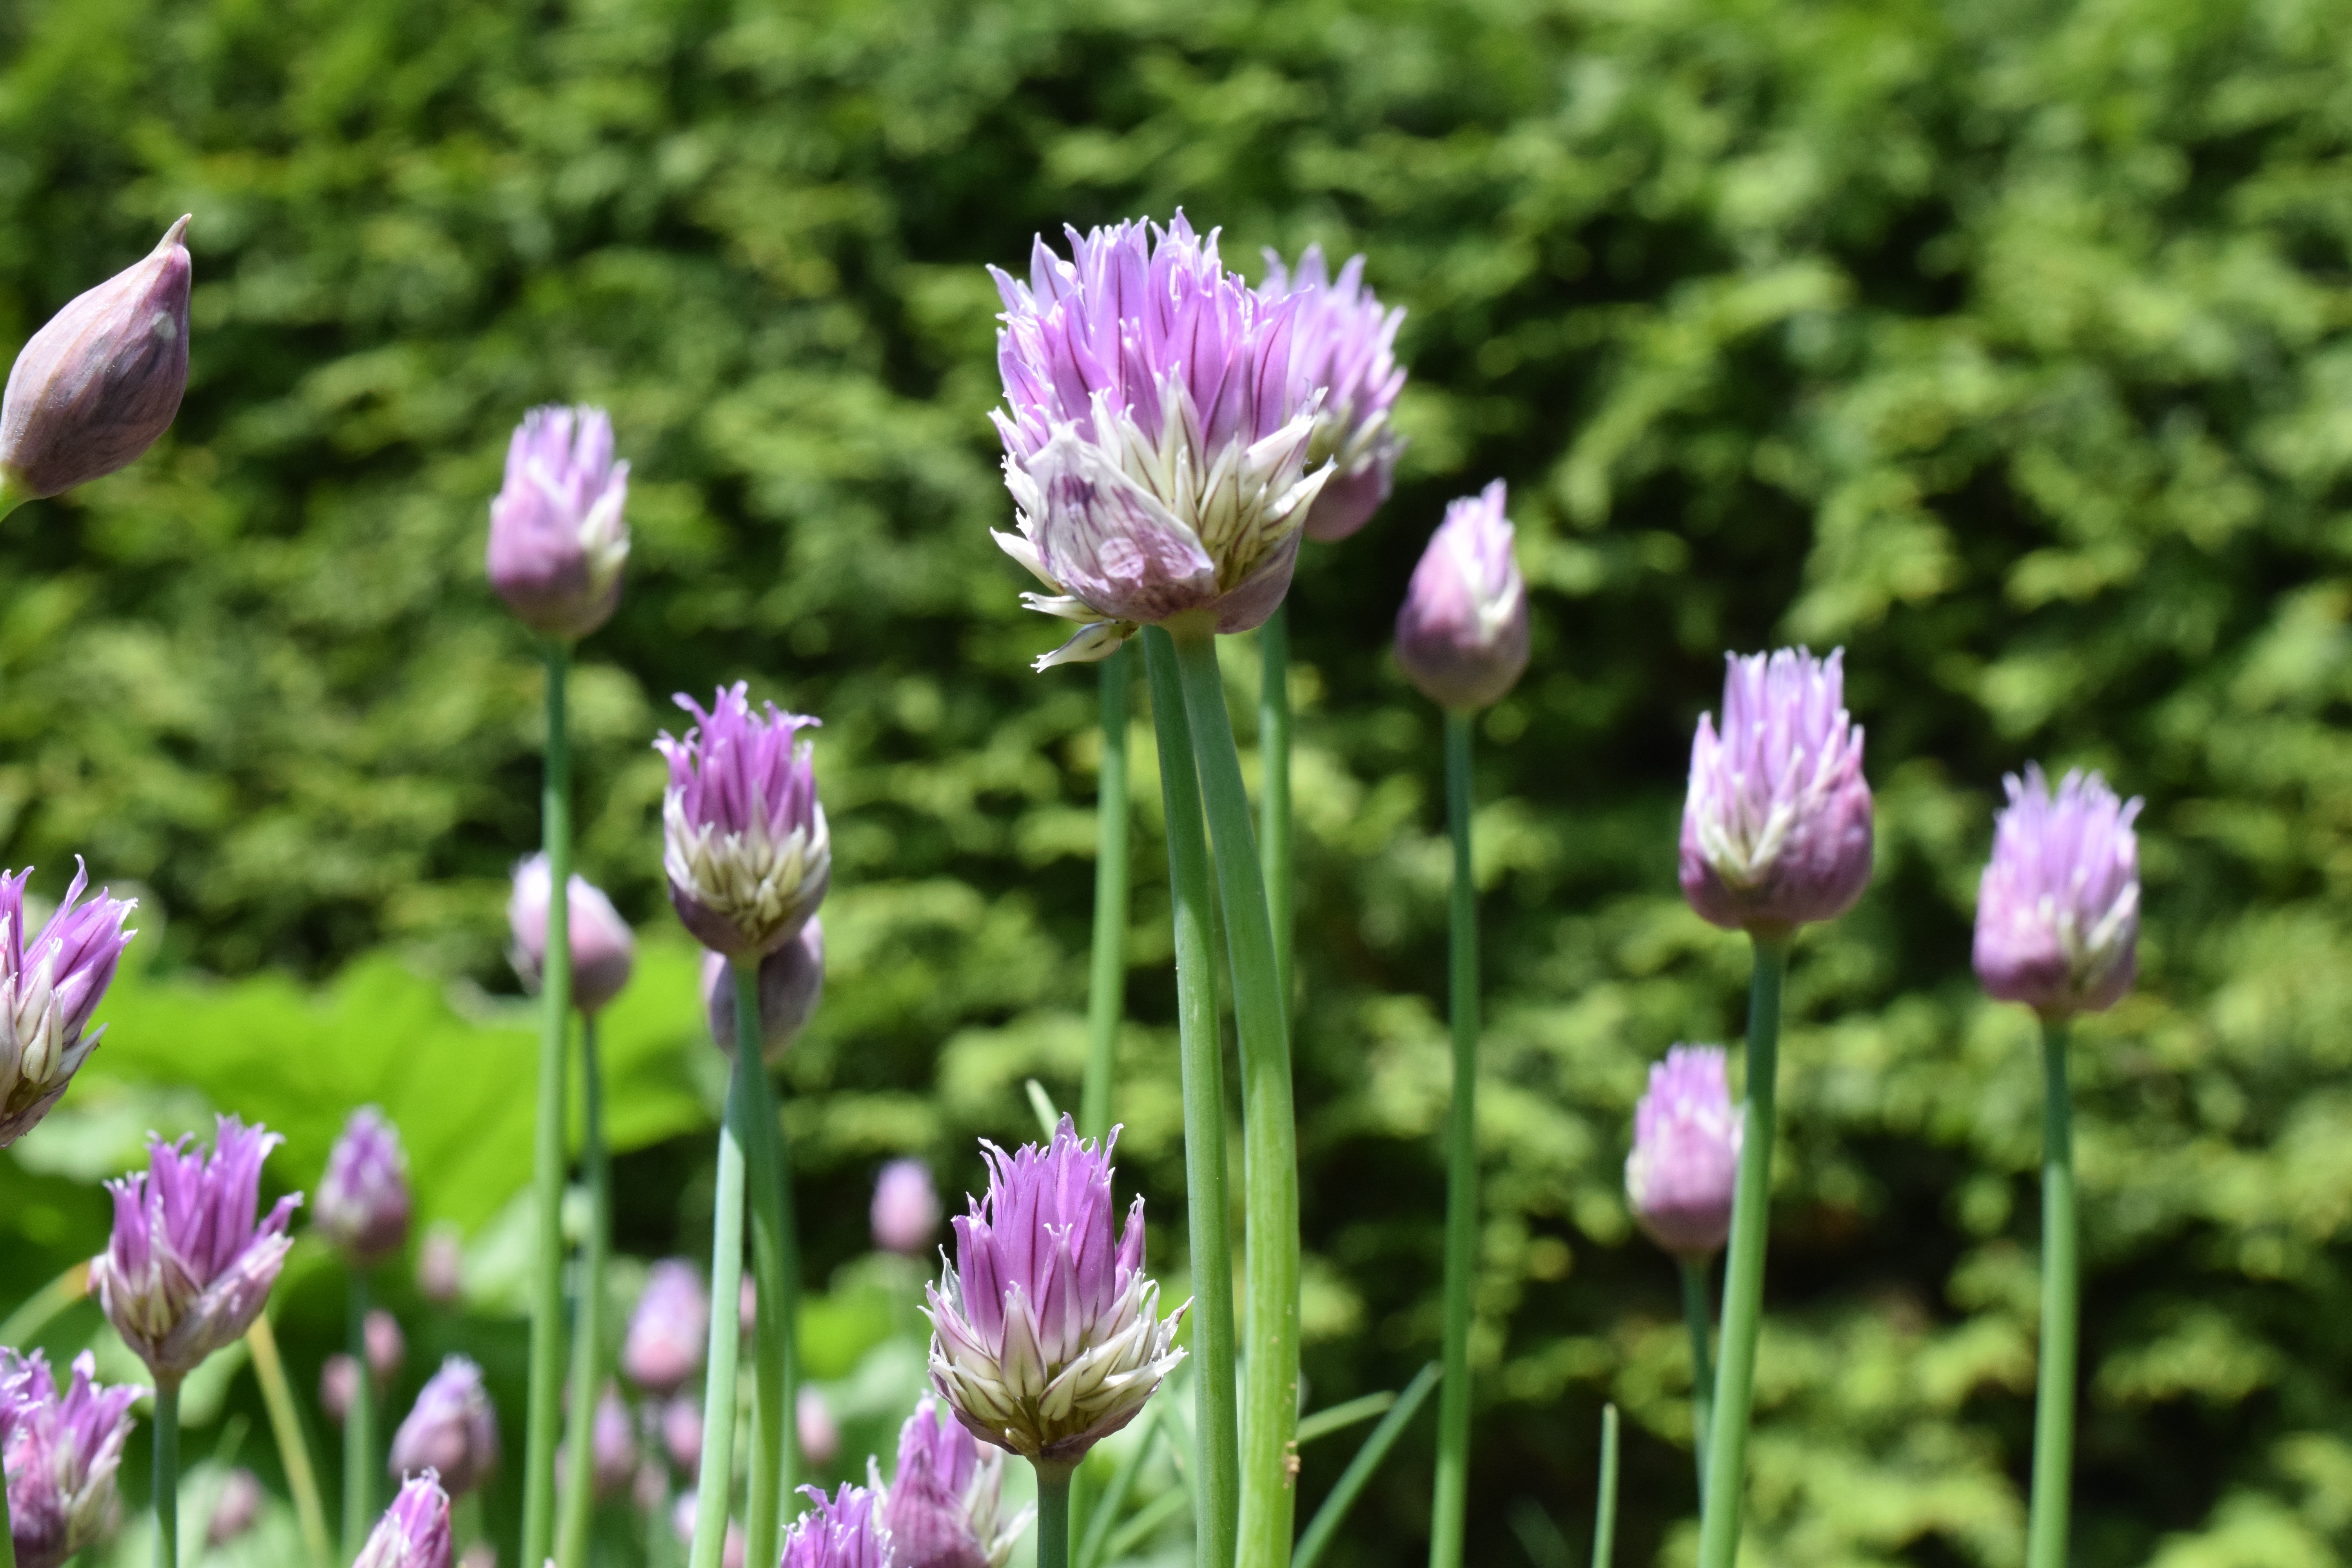
nature, blossom, plant, meadow, prairie, flower, bloom, spice, herb, produce, vegetable, botany, garden, pink, close, flora, wildflower, chives, herbs, kitchen spice, flowering plant, chive flowers, purple chive, grass family, land plant, onion genus